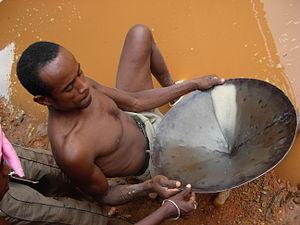
Un orpailleur à Madagascar
L'orpaillage est la recherche et l'exploitation artisanale de l'or dans les rivières aurifères.